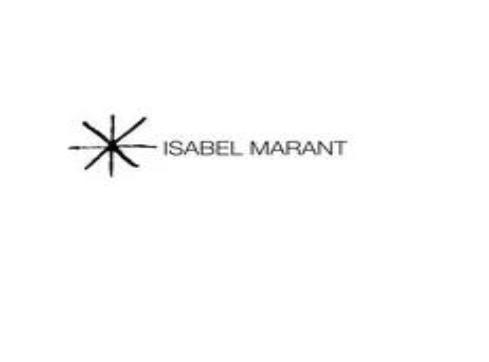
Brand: Isabel Maran-1
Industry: Clothes